West Berlin

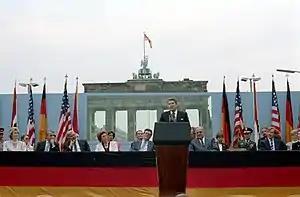
President Reagan speaking in front of the Brandenburg Gate giving the "Tear down this wall!" speech in 1987

Since West Berlin was not a sovereign state, it did not issue passports. Instead, West Berliners were issued with "auxiliary identity cards" by the West Berlin authorities. These differed visually from the regular West German identity cards, with green bindings instead of the grey standard, they did not show the "Federal Eagle" or coat of arms, and contained no indications as to the issuing State. However, they did have a statement that the holder of the document was a German citizen. From 11 June 1968, East Germany made it mandatory that West Berlin and West German "transit passengers" obtain a transit visa, issued upon entering East Germany, because under its second constitution East Germany considered West Germans and West Berliners foreigners. Since identity cards had no pages to stamp visas, issuers of East German visas stamped their visas onto separate leaflets which were loosely stuck into the identity cards, which, until the mid-1980s, were little booklets. Although the West German government subsidized visa fees, they were still payable by individual travellers.